Tanks of South Korea

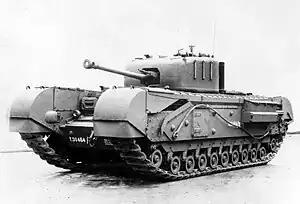
British troops also used the Churchill tank Mark IV

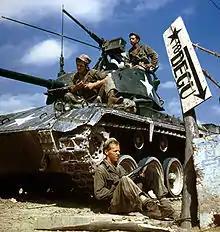
Crew of an M24 tank along the Nakdong River.

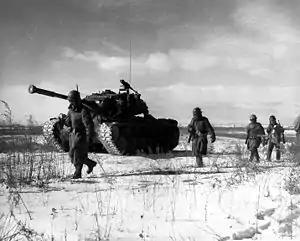
Marines of 1st Marine Division at the Battle of Chosin Reservoir supported by M46 Patton tank.

Upon the onset of the Korean War, U.S. forces were sent to defend South Korea against invasion by North Korea and later China. At the time, the Soviet Union had boycotted the United Nations (UN), thus forfeiting their veto rights. This allowed the UN to intervene when it became apparent that the superior North Korean forces would unify the entire country. The North Korea tanks confronted a tankless ROK Army armed with few modern anti-tank weapons, including American World War II–model M9 bazookas, effective only against the side armor of the T-34-85 tank. Under-equipped ROK Army border units used American 105 mm M101 howitzers as anti-tank guns to stop the tanks heading the KPA columns, firing high-explosive anti-tank (HEAT) ammunition over open sights to good effect. At war's start, the ROK Army had 91 howitzers, but lost most to the invaders.